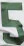
Number: 5